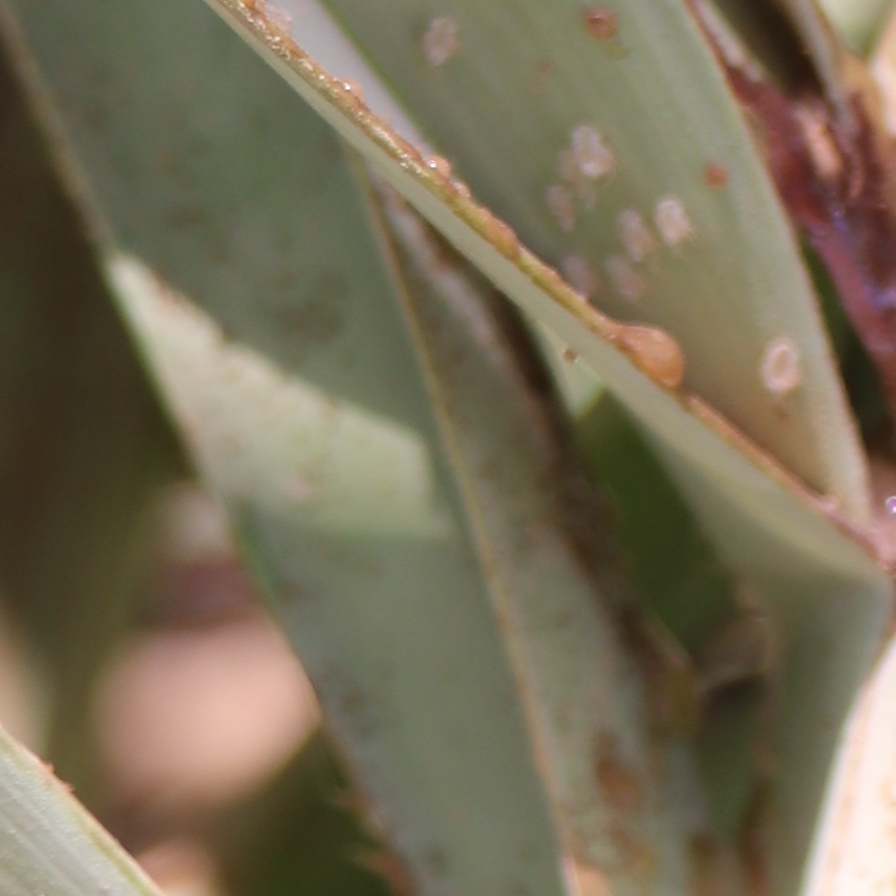
Label: Dubas